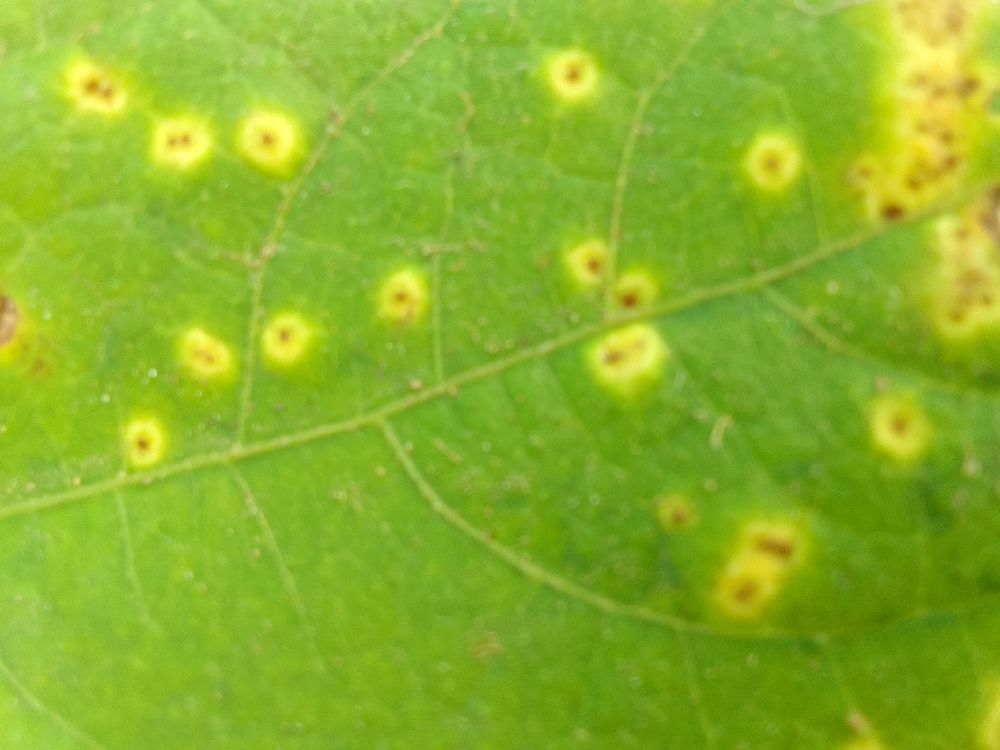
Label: rust